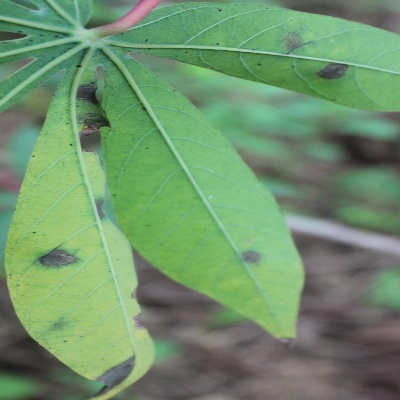
Crop: Cassava
Condition: brown spot